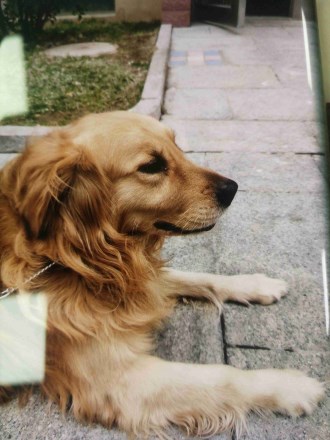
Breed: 5355-n000126-golden_retriever